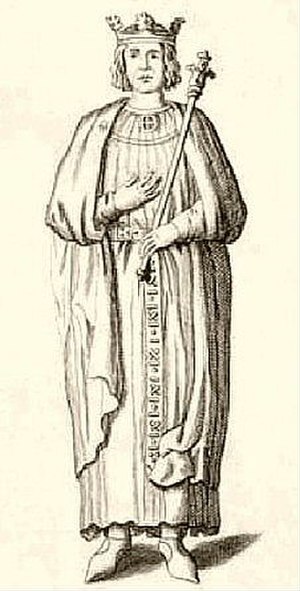
Henrik den Unge Konge / Politiske karriere
Tegning af den liggende statue i Rouens katedral ødelagt i 1733; fra Livre du Millénaire de la Normandie (1911, efter en tegning fra ca. 1700).
Henrik den Unge Konge var den ældste overlevende søn af Henrik 2. af England og Eleonora af Aquitanien. Fra 1170 blev han titulær konge af England, hertug af Normandiet, greve af Anjou og Maine. Den unge Kong Henrik var den eneste konge af England siden den normanniske erobring, der blev kronet under sin fars regeringstid, men blev frustreret over sin fars afvisning af at give ham en meningsfuld autonom magt. Han døde 28 år gammel, seks år før sin far, hvilket betød at hans bror Richard Løvehjerte kom til at blive den næste konge.